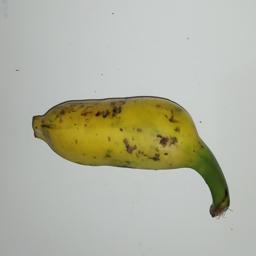
Ripeness: Semi-ripe